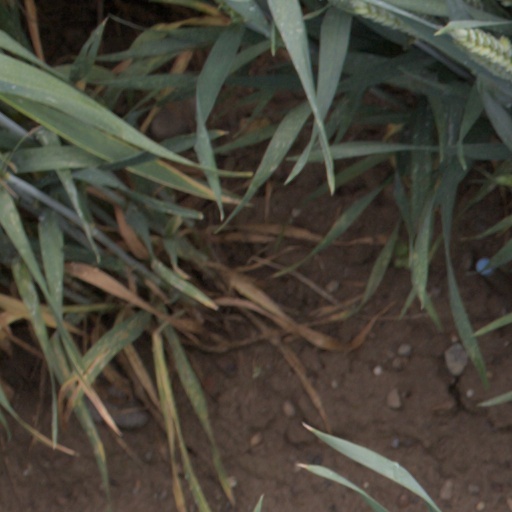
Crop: wheat